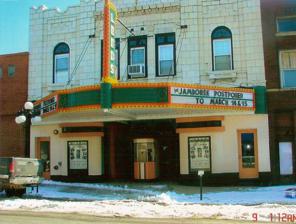
Building: Leeds Theater
Country: United States of America
Year built: 1925
For theatre and entertainment in Winchester, Kentucky, see Culture of Leeds . Leeds Theater, Wichester, Ky The Leeds Theatre is a single-screen movie theater in downtown Winchester, Kentucky .  One of Winchester's first movie houses, the theater was purchased by S.D. Lee , president of the Winchester Amusement Company on May 12, 1925, and opened with The Crowded Hour starring BeBe Daniels.  It was later named in a contest after its first owner S.D Lee, by rearranging the letters of his name. The theater declined in both attendance and general upkeep, closing its doors in 1986. Shortly after, the Winchester Council for the Arts restored the theater to its original appearance. The theater reopened in 1990 as the "Leeds Center for the Arts" with new equipment, a larger stage, and the original paint color scheme of 1925. The theater remains one of Clark County 's timeless treasures today, showing films from the Golden Age of Hollywood and highlighting various musical and drama performances. Leeds Center for the Arts Leeds Center for the Arts is currently run by Executive Producer, Tracey Miller and operates as a nonprofit 501(3)(c) organization. Leeds Center for the Arts puts on yearly programming that includes master classes, plays and musicals, volunteer opportunities, and arts galleries. References Cinema Treasures Leeds Center Facebook Page 37°59′40″N 84°10′34″W / 37.99454°N 84.17617°W / 37.99454; -84.17617